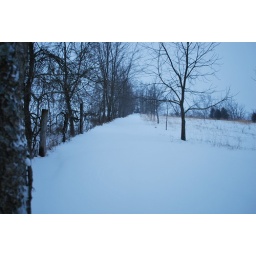
taking the dogs for a walk up the hill this winter in Stamping Ground, Kentucky